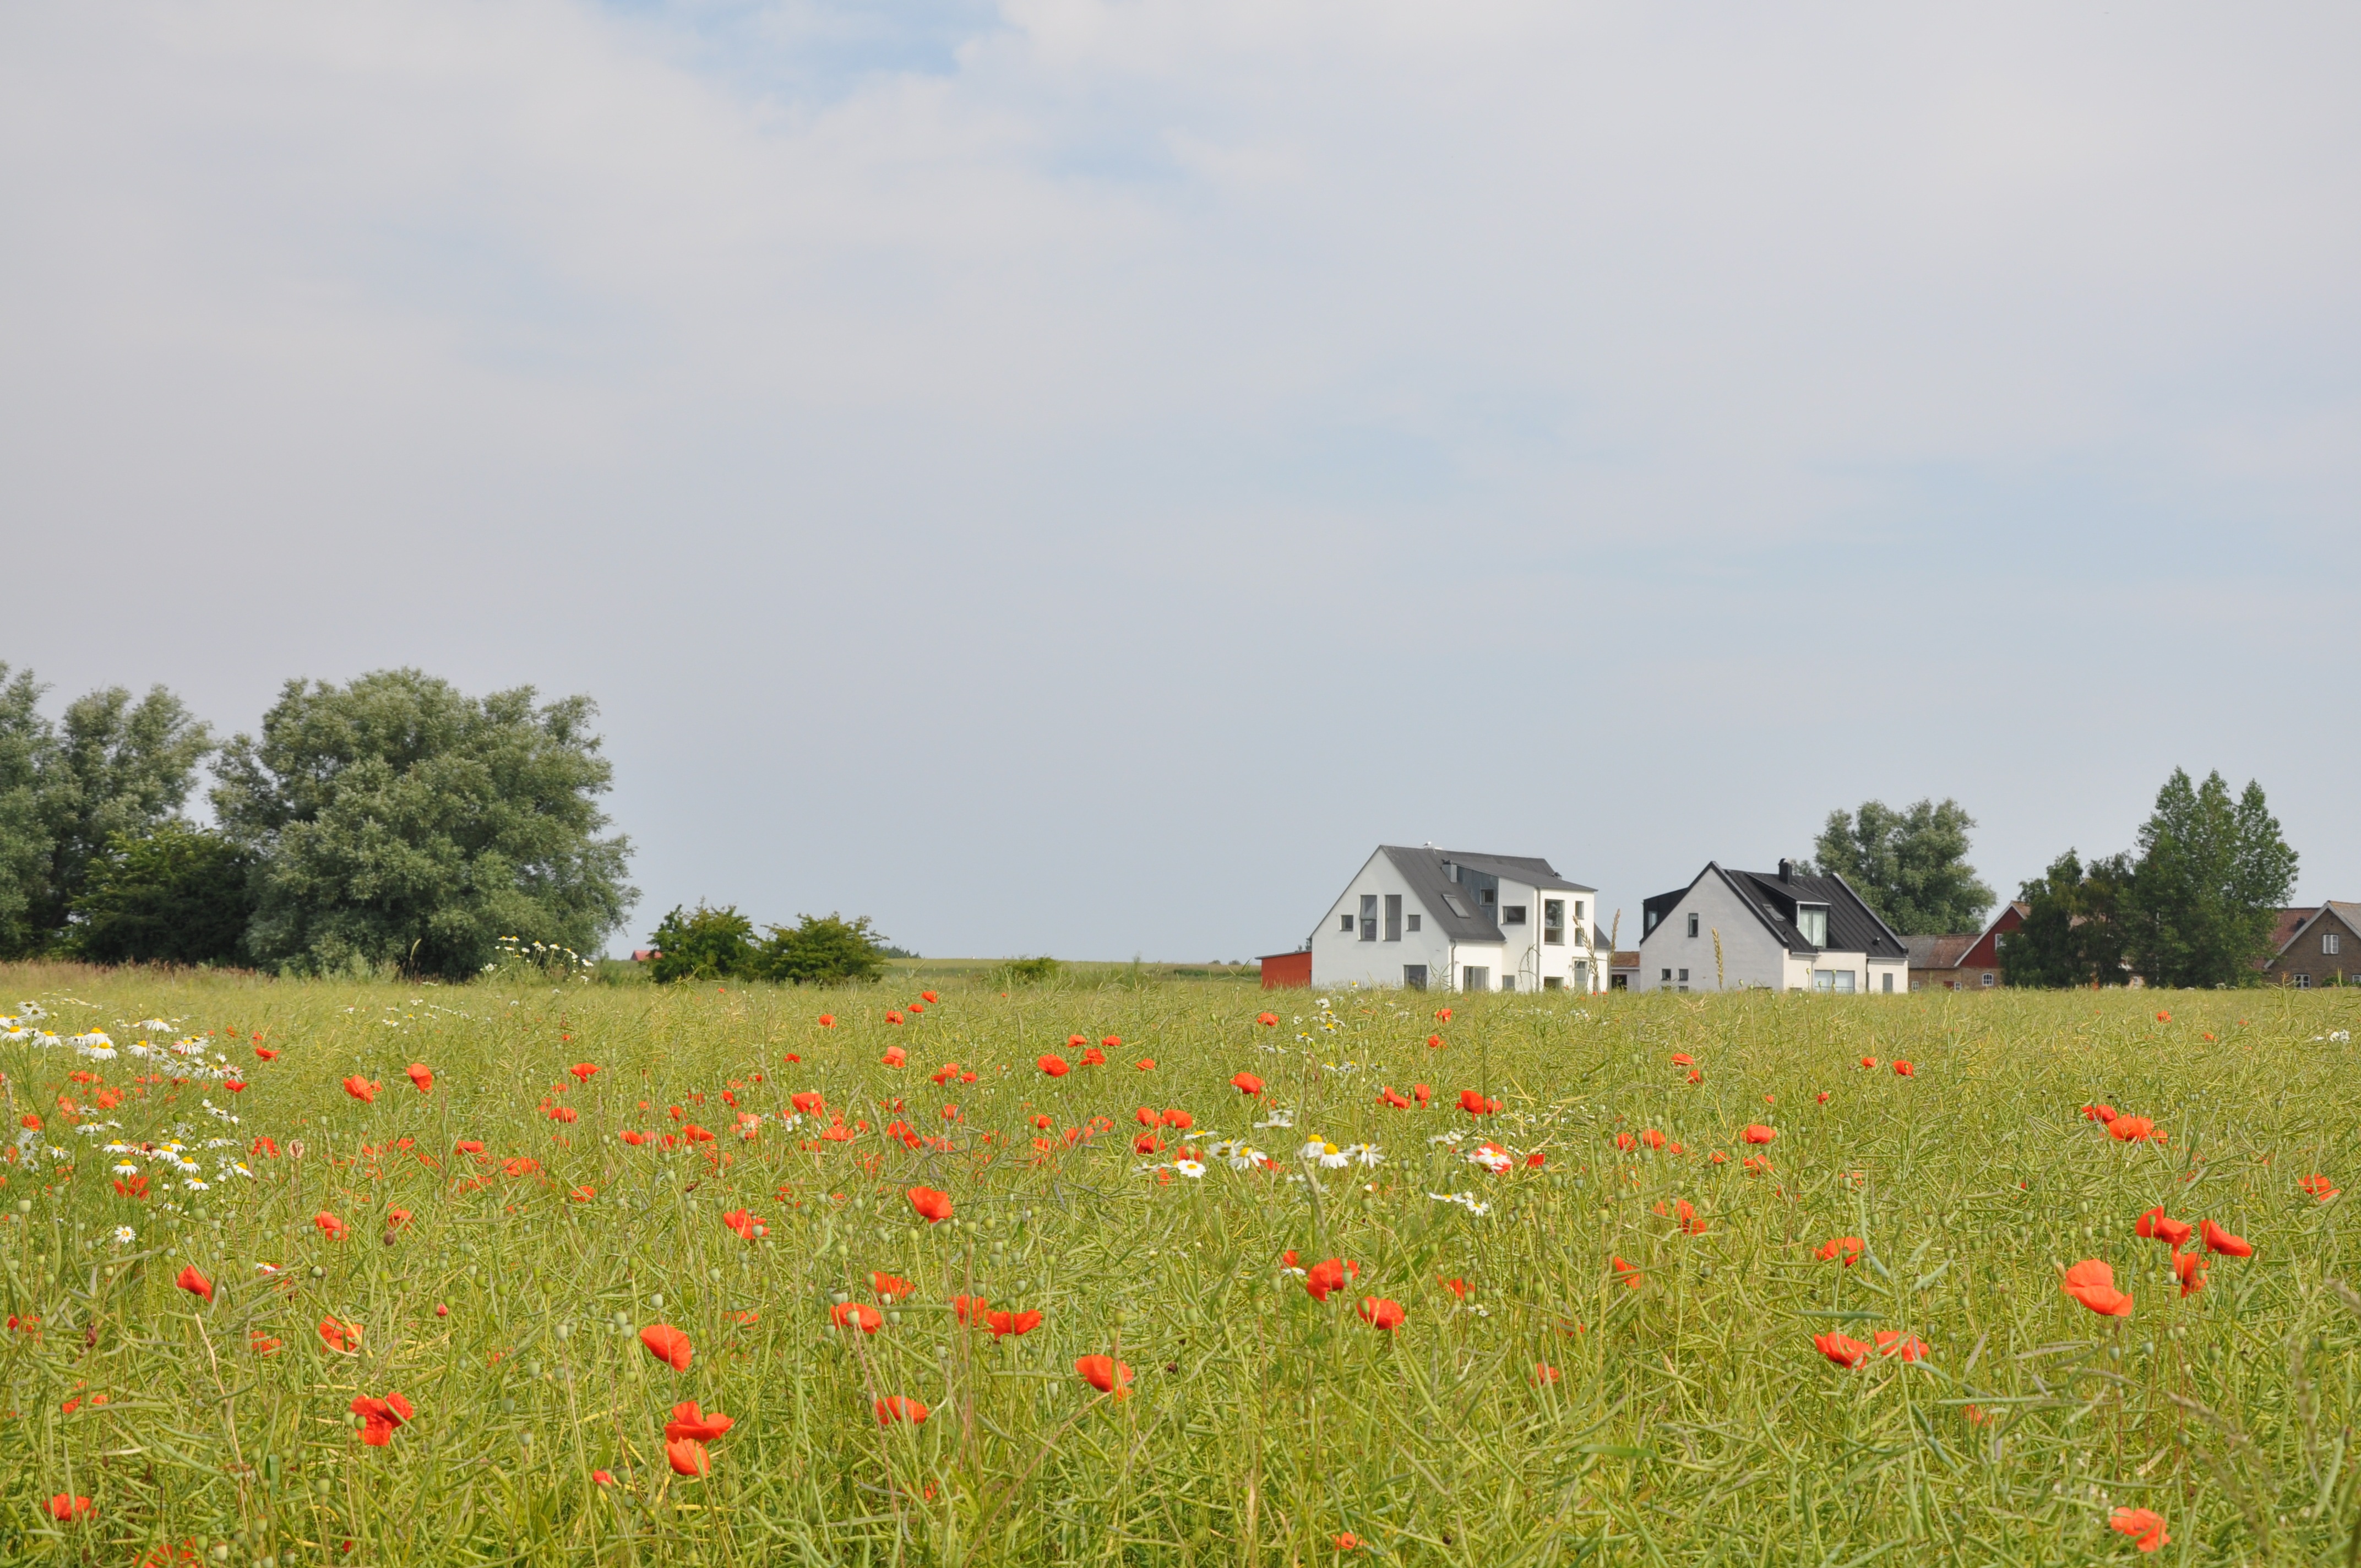
grass, plant, sky, field, farm, lawn, meadow, prairie, countryside, hill, flower, summer, pasture, agriculture, flora, plain, wildflower, bed, grassland, poppy, habitat, ecosystem, steppe, rural area, flowering plant, natural environment, grass family, land plant